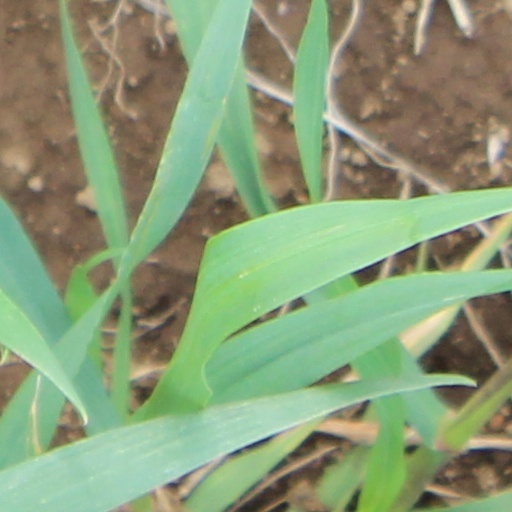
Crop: wheat